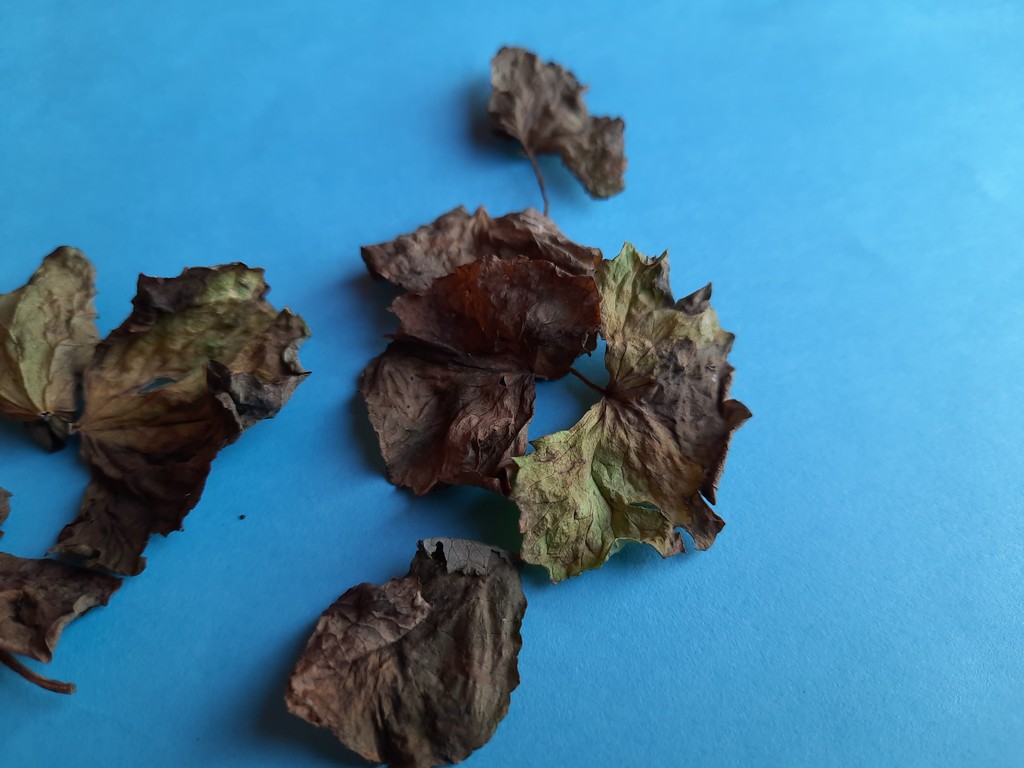
Label: Dried